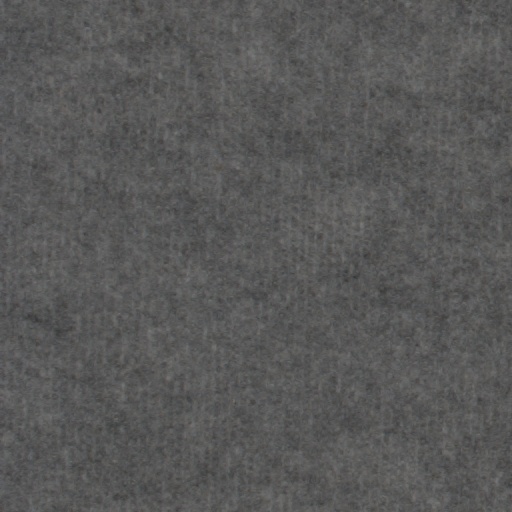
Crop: wheat